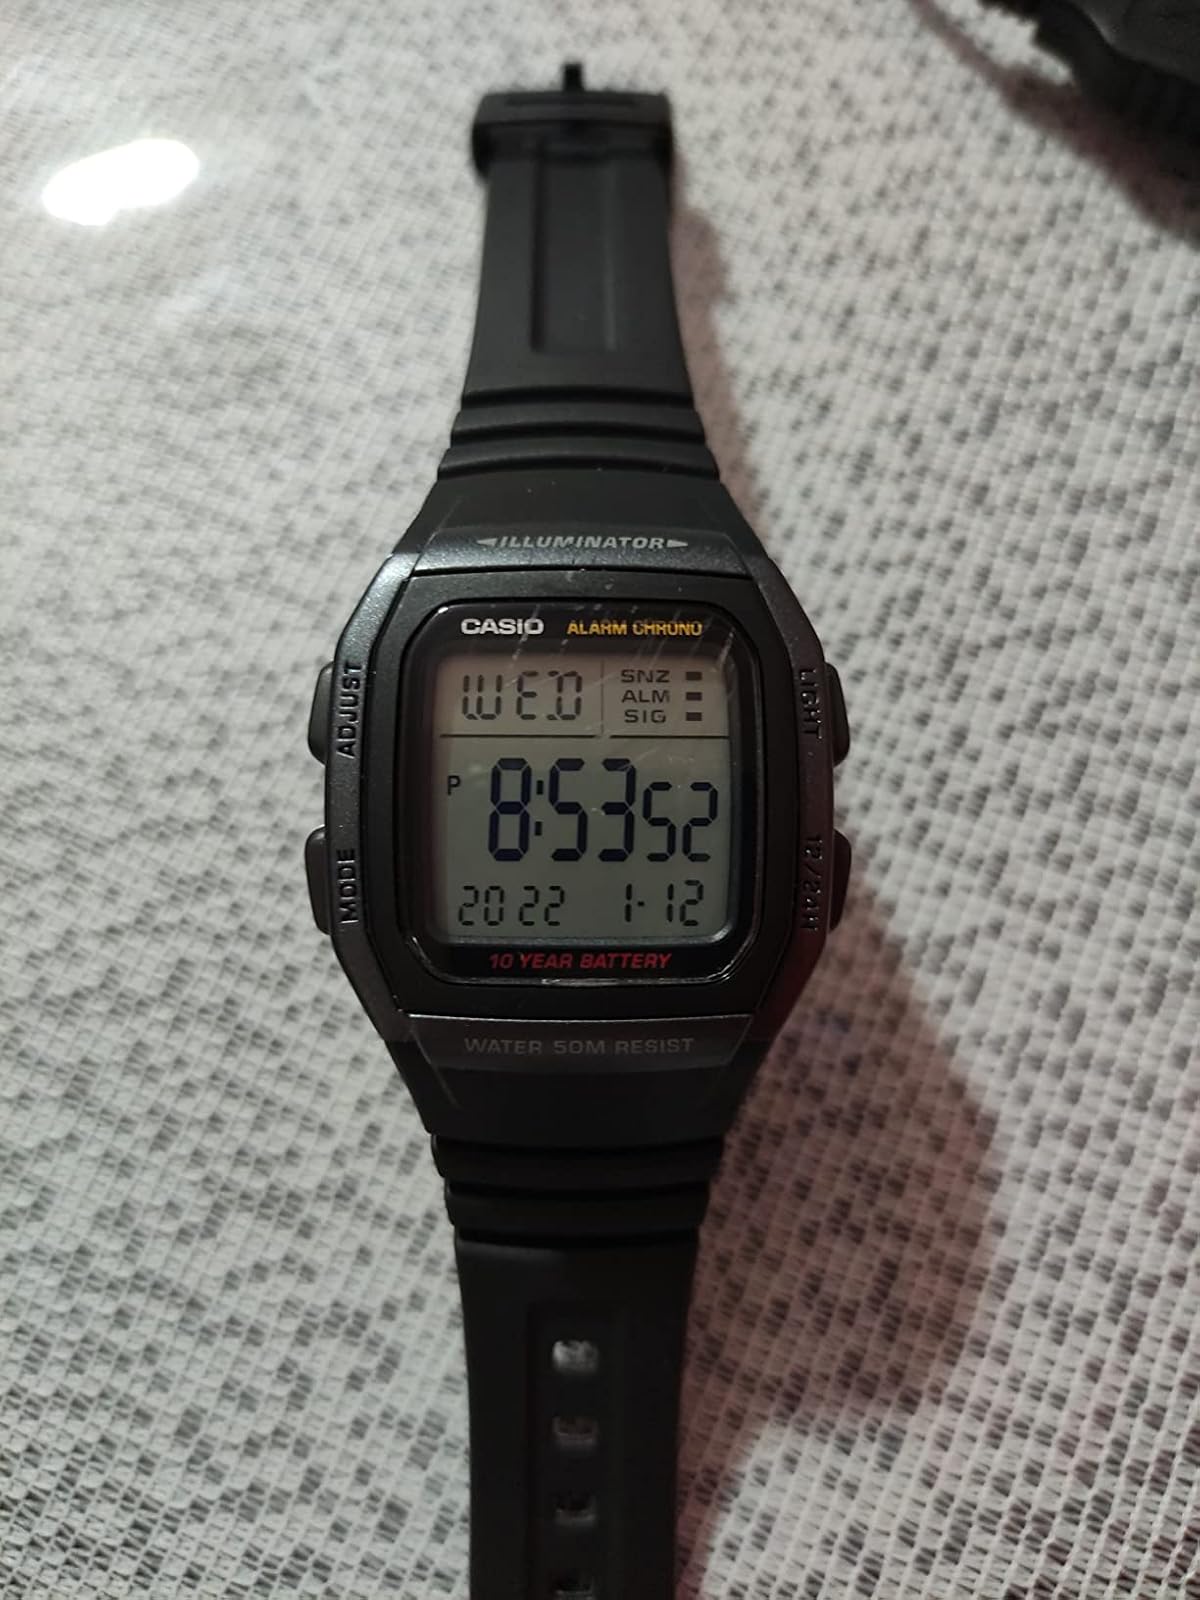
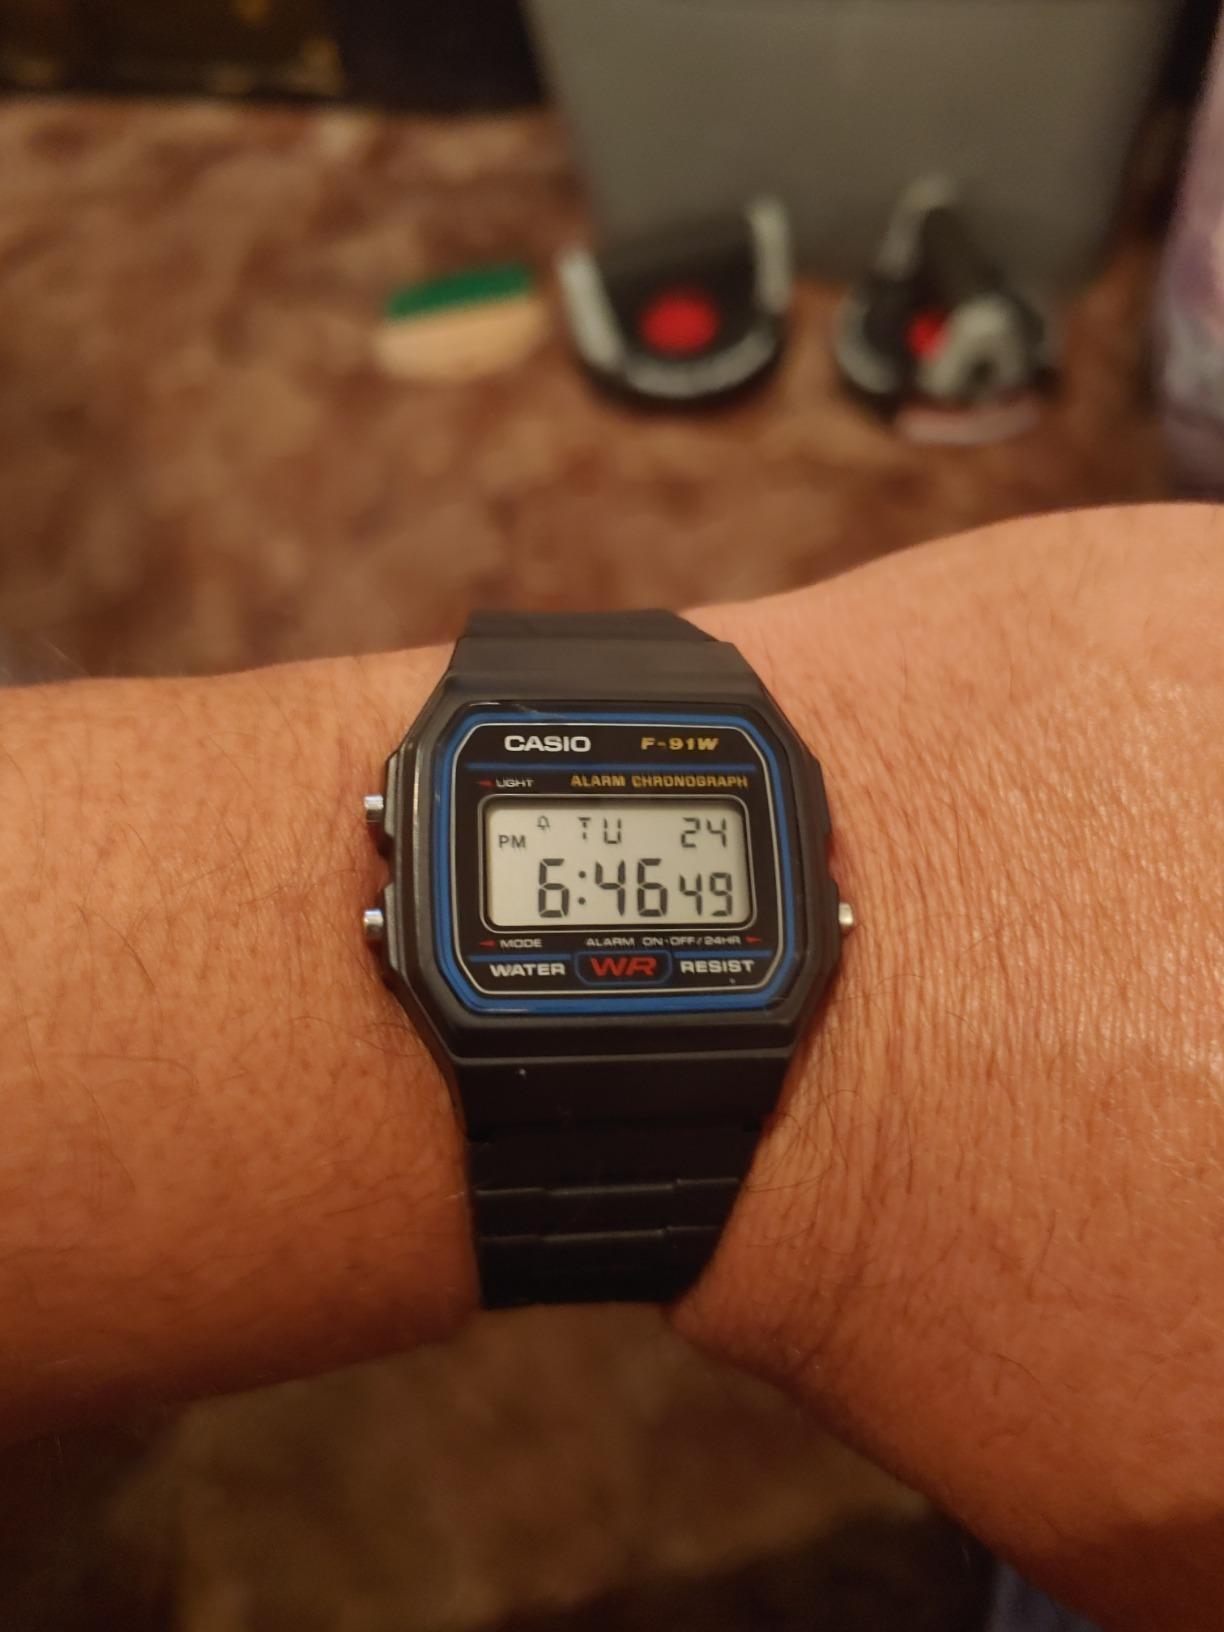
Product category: accessories_watch
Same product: no